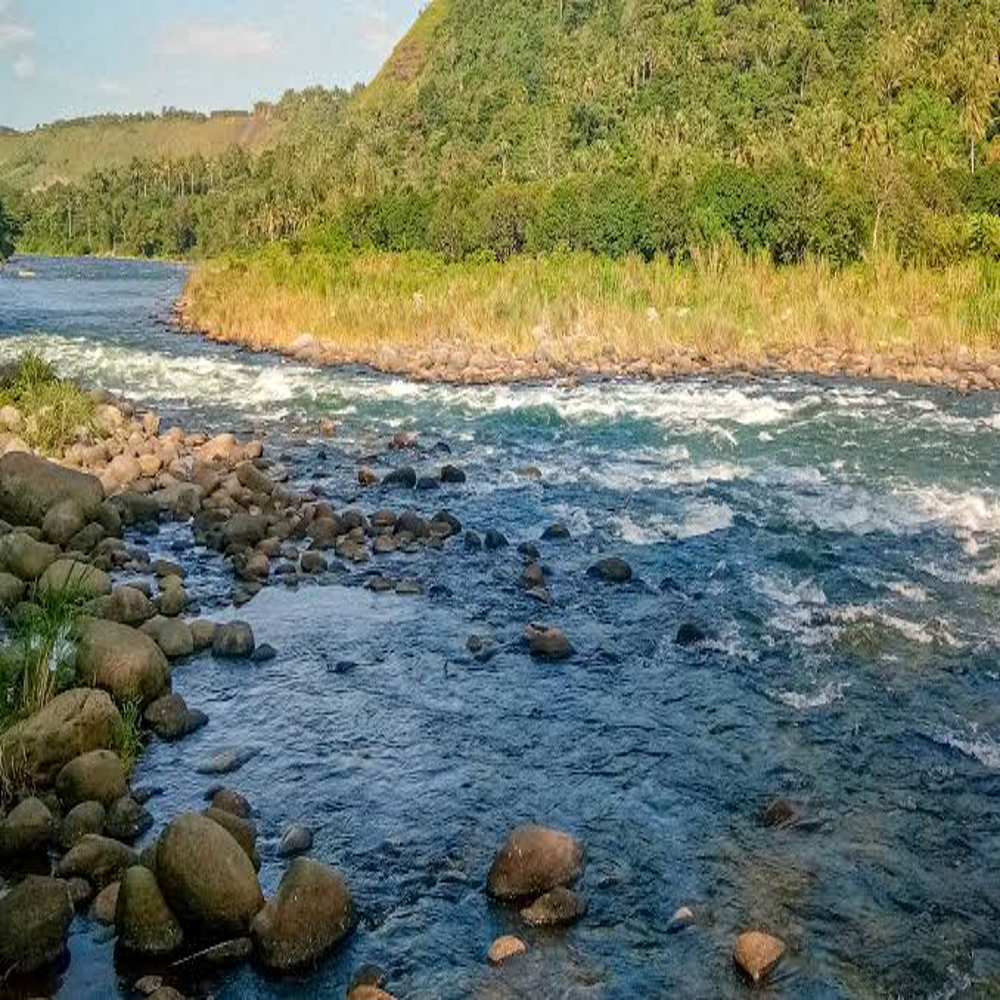
Body of water present: yes
Land polluted: no
Water polluted: no
Pollution percentage: 0%